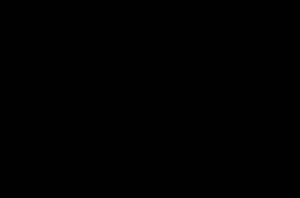
Les milieux chromogènes sont très utilisés en microbiologie pour la mise en évidence d'activités enzymatiques par l'apparition d'une coloration spécifique.